Wake Forest University School of Divinity

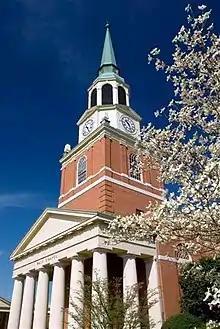

Wake Forest University developed out of an institute established by the Baptist State Convention of North Carolina in 1834, and its first head was the Rev. Samuel Wait. From the beginning, the education of ministers was a primary purpose. In 1946 the trustees of Wake Forest College and the Baptist State Convention accepted a proposal by the Z. Smith Reynolds Foundation to relocate the college from the town of Wake Forest to the growing city of Winston-Salem. Much of the estate of the R. J. Reynolds family was donated for the campus, and when the college moved to the new location in 1956, the theological seminary remained at the old campus. In 1967 Wake Forest became a university with a graduate school, medical school, and law school. In 1989 the trustees of the university approved the idea of forming a School of Divinity, and Baptist churches were major financial contributors to the new school. The very first gift came from the First Baptist Church in New Bern, N.C. where Samuel Wait once served. The first students were admitted in 1999 and accreditation was granted in 2005 by the Association of Theological Schools in the United States and Canada.